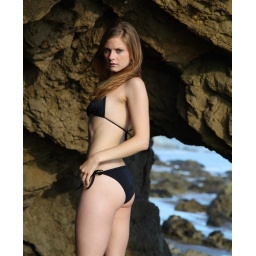
Photoshoot of a pretty model with long blonde hair and blue eyes in a black bikini.